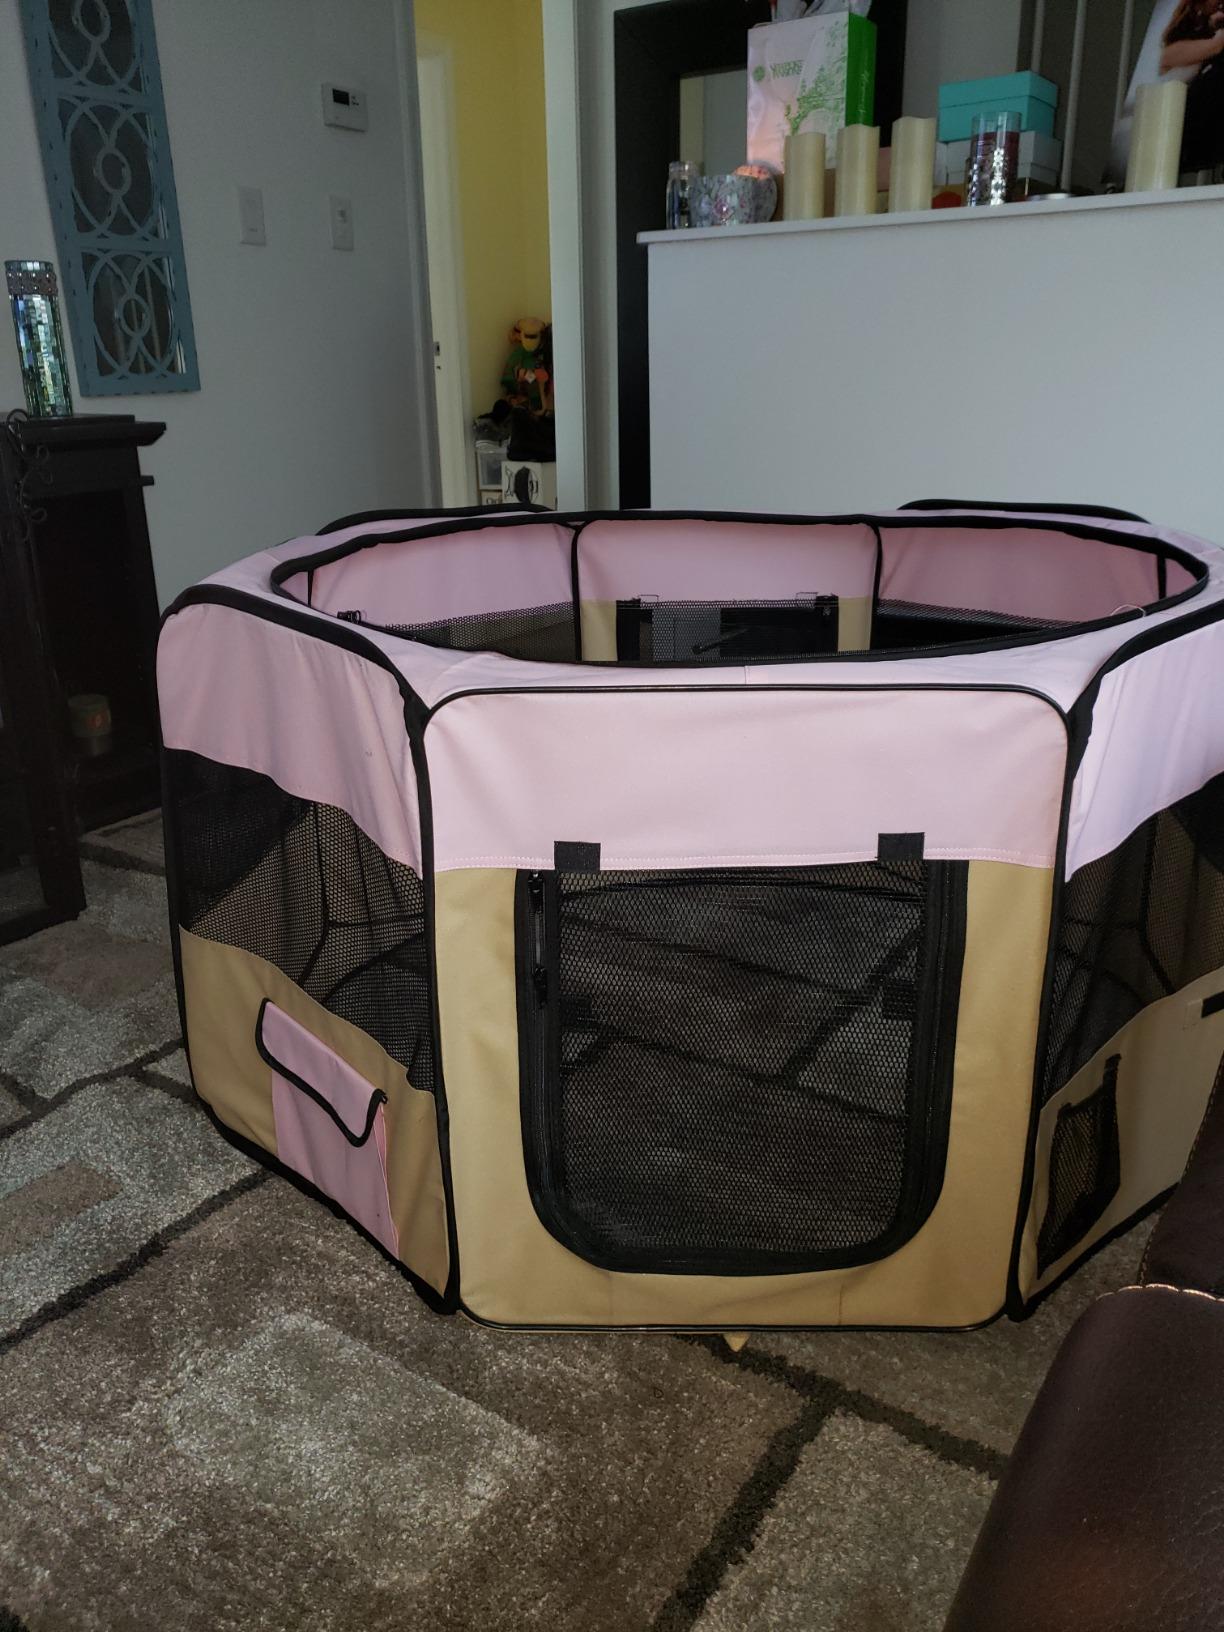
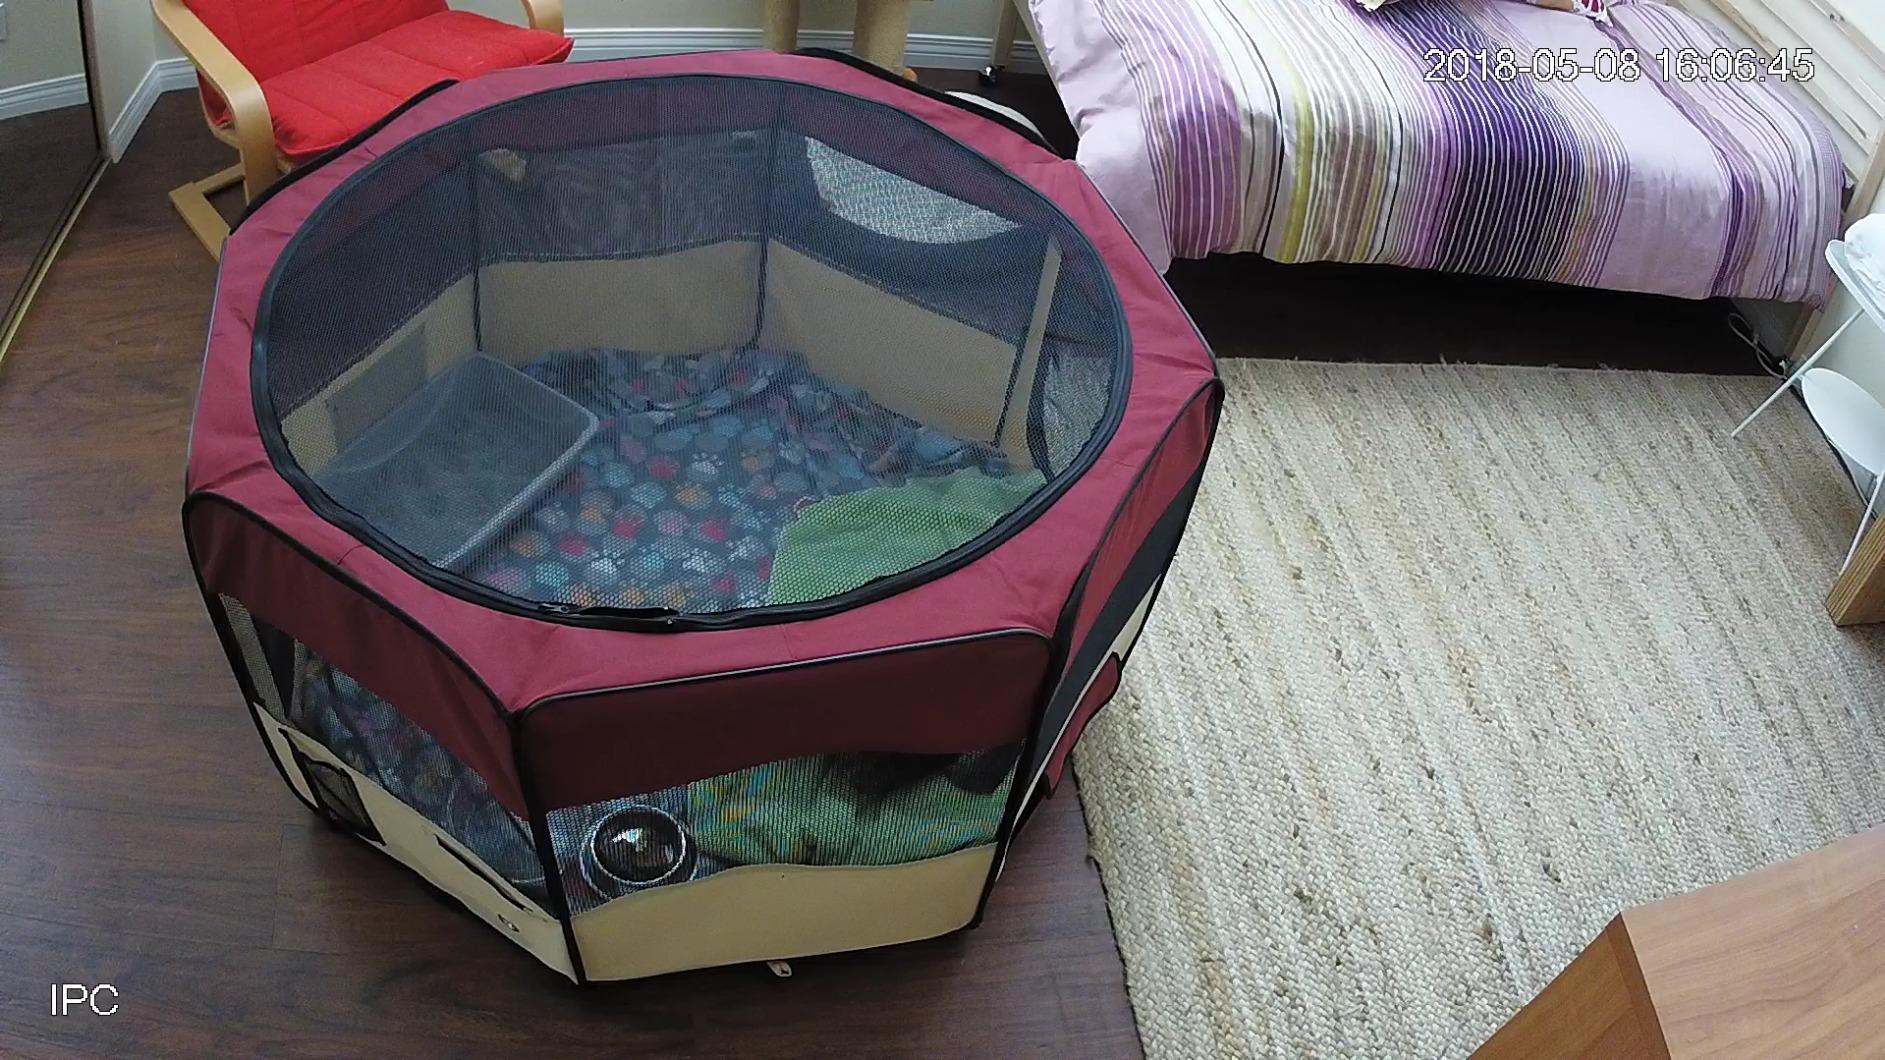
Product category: items_kennel
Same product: no